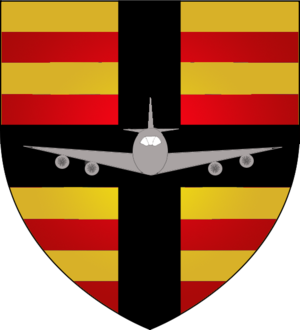
Sandweiler
Sandweilers våben
Sandweiler er en kommune og et byområde i storhertugdømmet Luxembourg. Kommunen, som har et areal på 7,73 km², ligger i kantonen Luxembourg i distriktet Luxembourg. I 2005 havde kommunen 2.870 indbyggere.